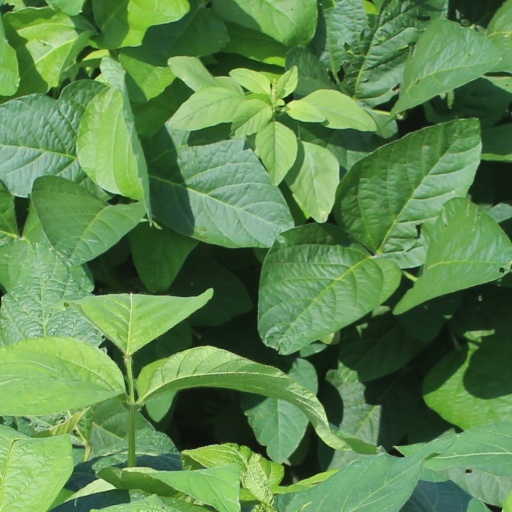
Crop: soybean